No.1 Senior High School of Ürümqi

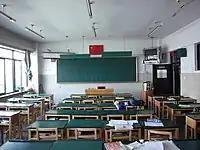
A classroom

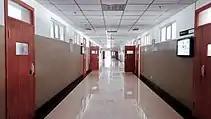

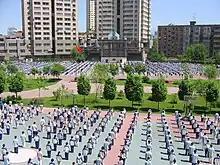
Students' silence tribute for deaths in Wenchuan earthquake, May 19, 2008

The school mainly enrolls junior middle school graduates of junior high schools in Urumqi, and a few excellent students from the other parts in the Xinjiang Uyghur Autonomous Region. The top students who passed its self-standardized difficult natural-science-oriented tests (including Chinese, mathematics, English, physics and Chemistry) will form several Natural-Scientific Strong-point Classes (理科特长班). At the end of Senior Grade 1, students who choose Social Sciences will have social-science-oriented tests (including Politics, History and Geography). The top students will form the Social-Scientific Strong-point Classes (文科特长班). Other students who are not adept at studies but have conspicuous abilities in athletics, basketball or fine arts can be also admissible if they pass the selective tests.